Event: Nepal Earthquake
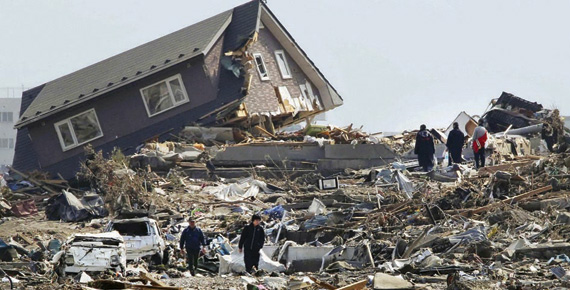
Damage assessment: damage